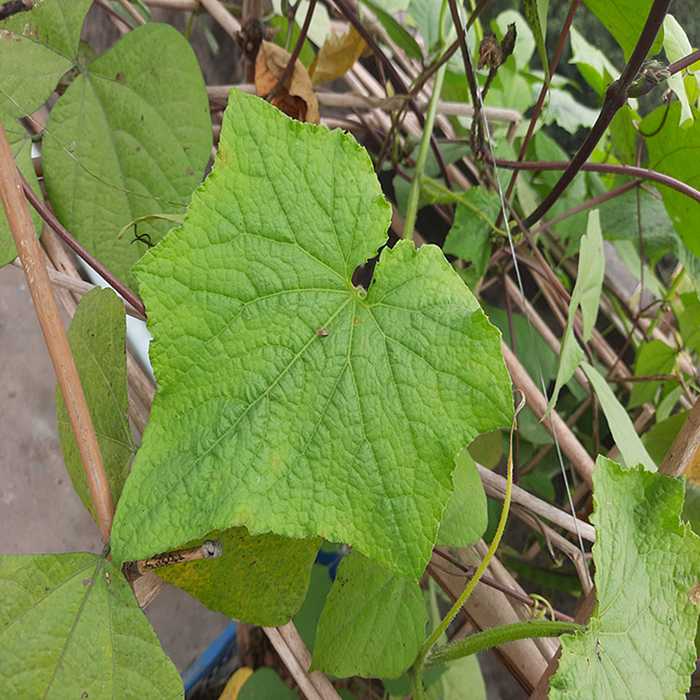
Plant: Cucumber
Label: Fresh leaf